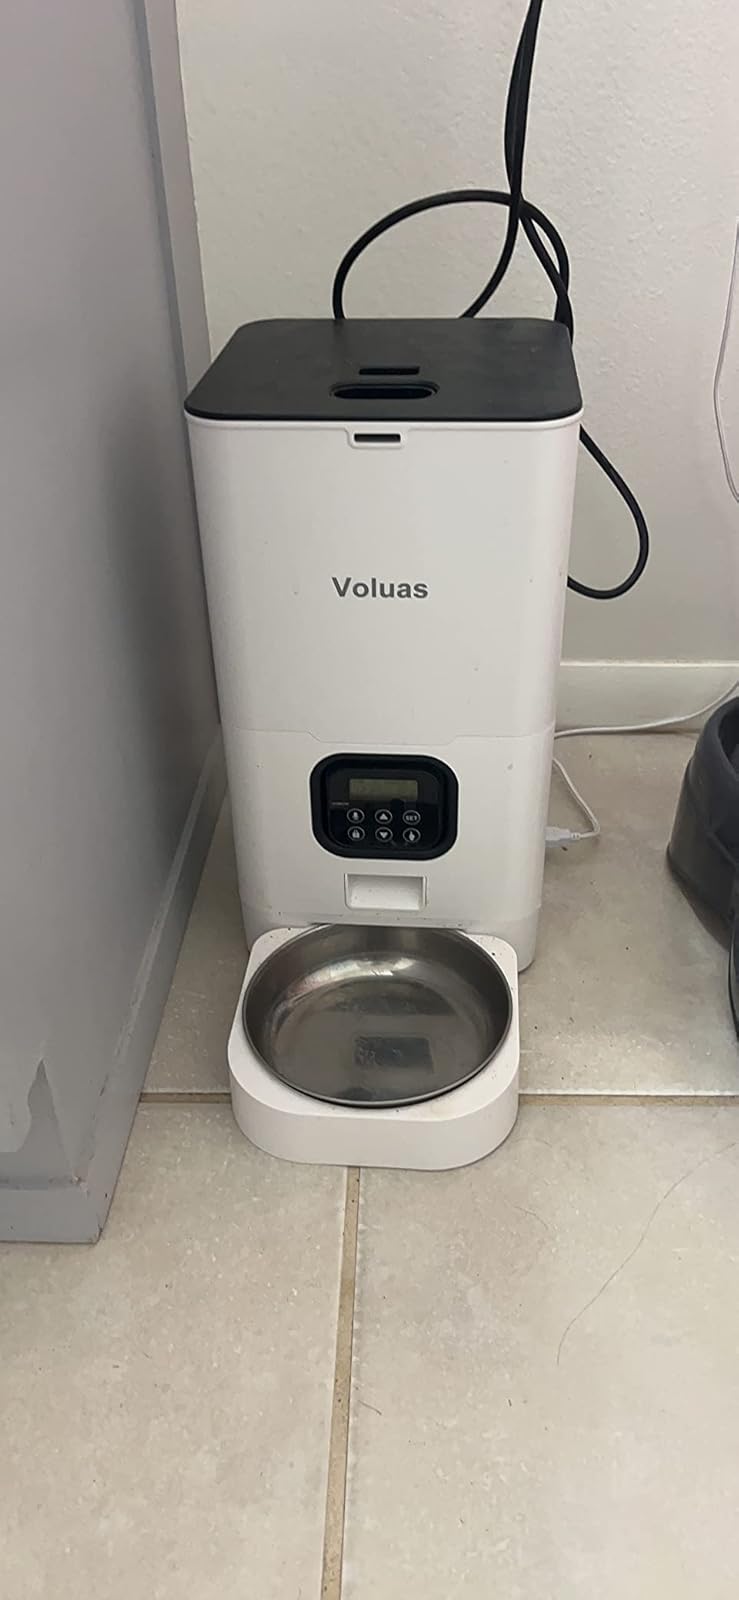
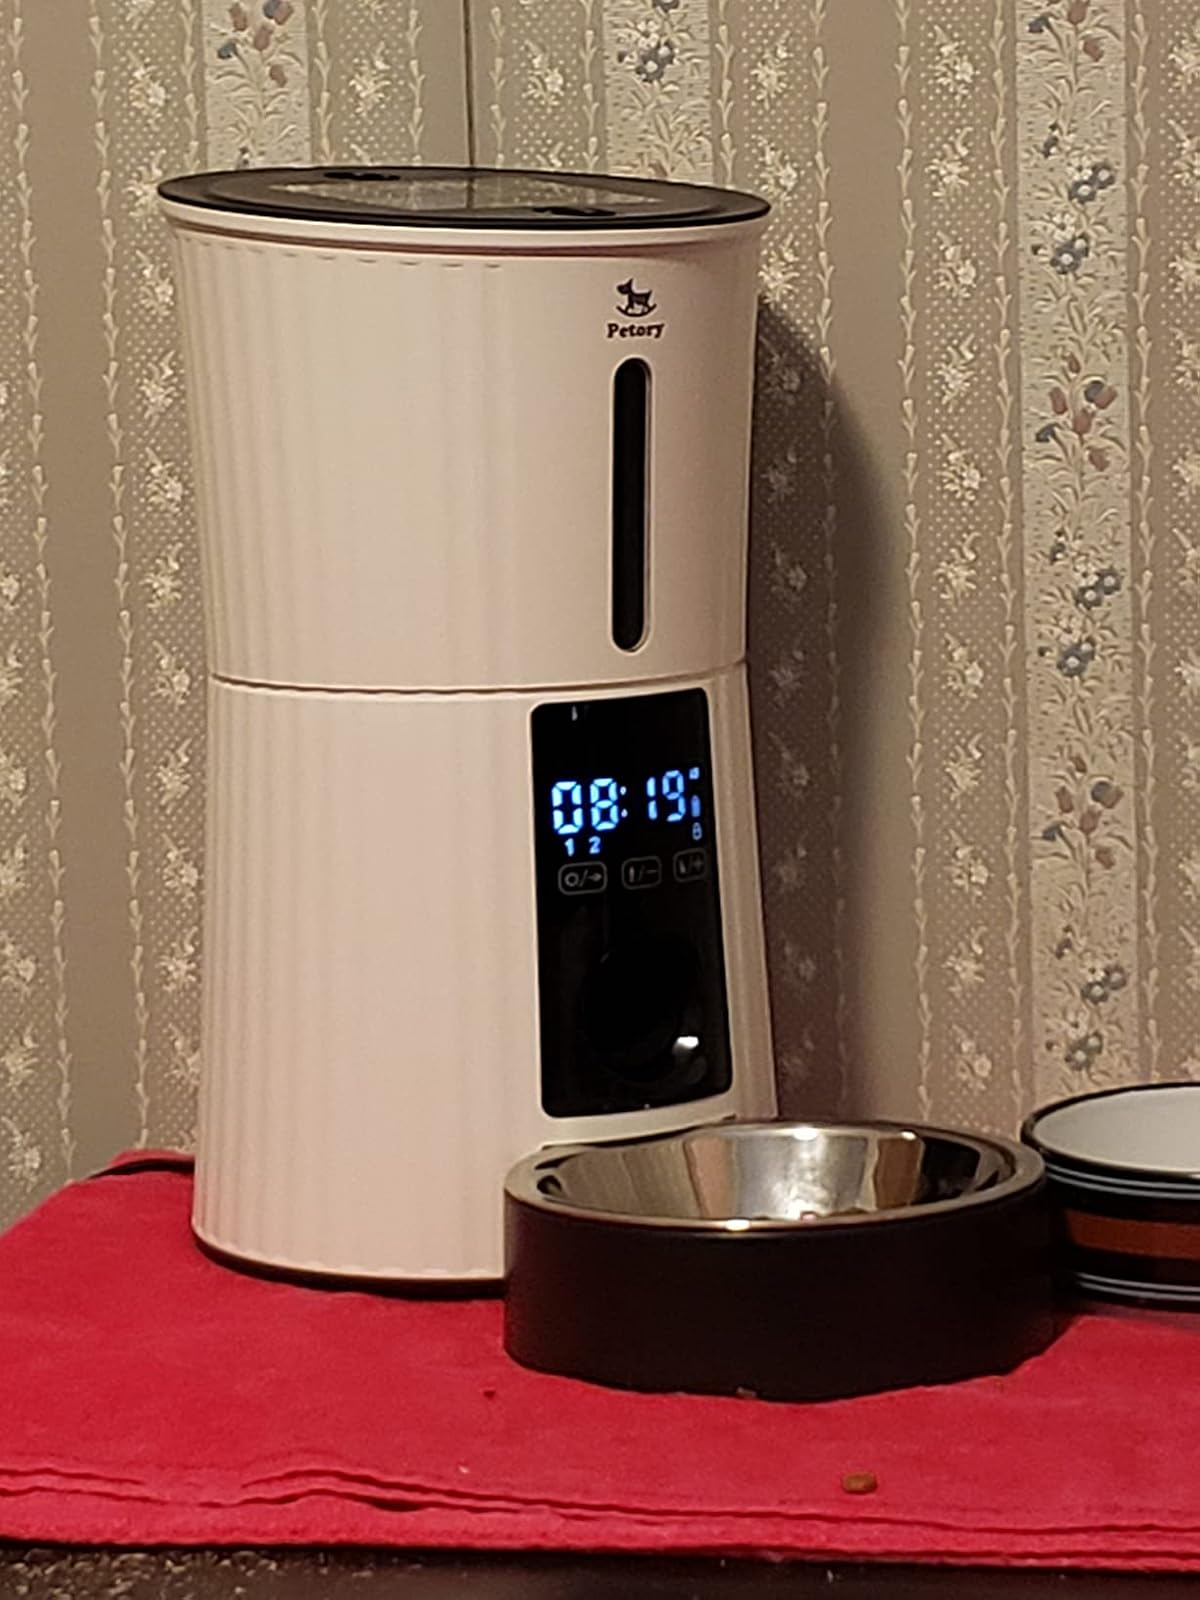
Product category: items_feeder
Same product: no